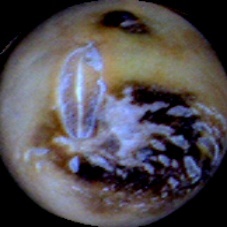
Label: Spotted